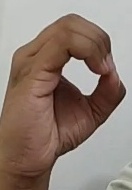
ASL sign: O